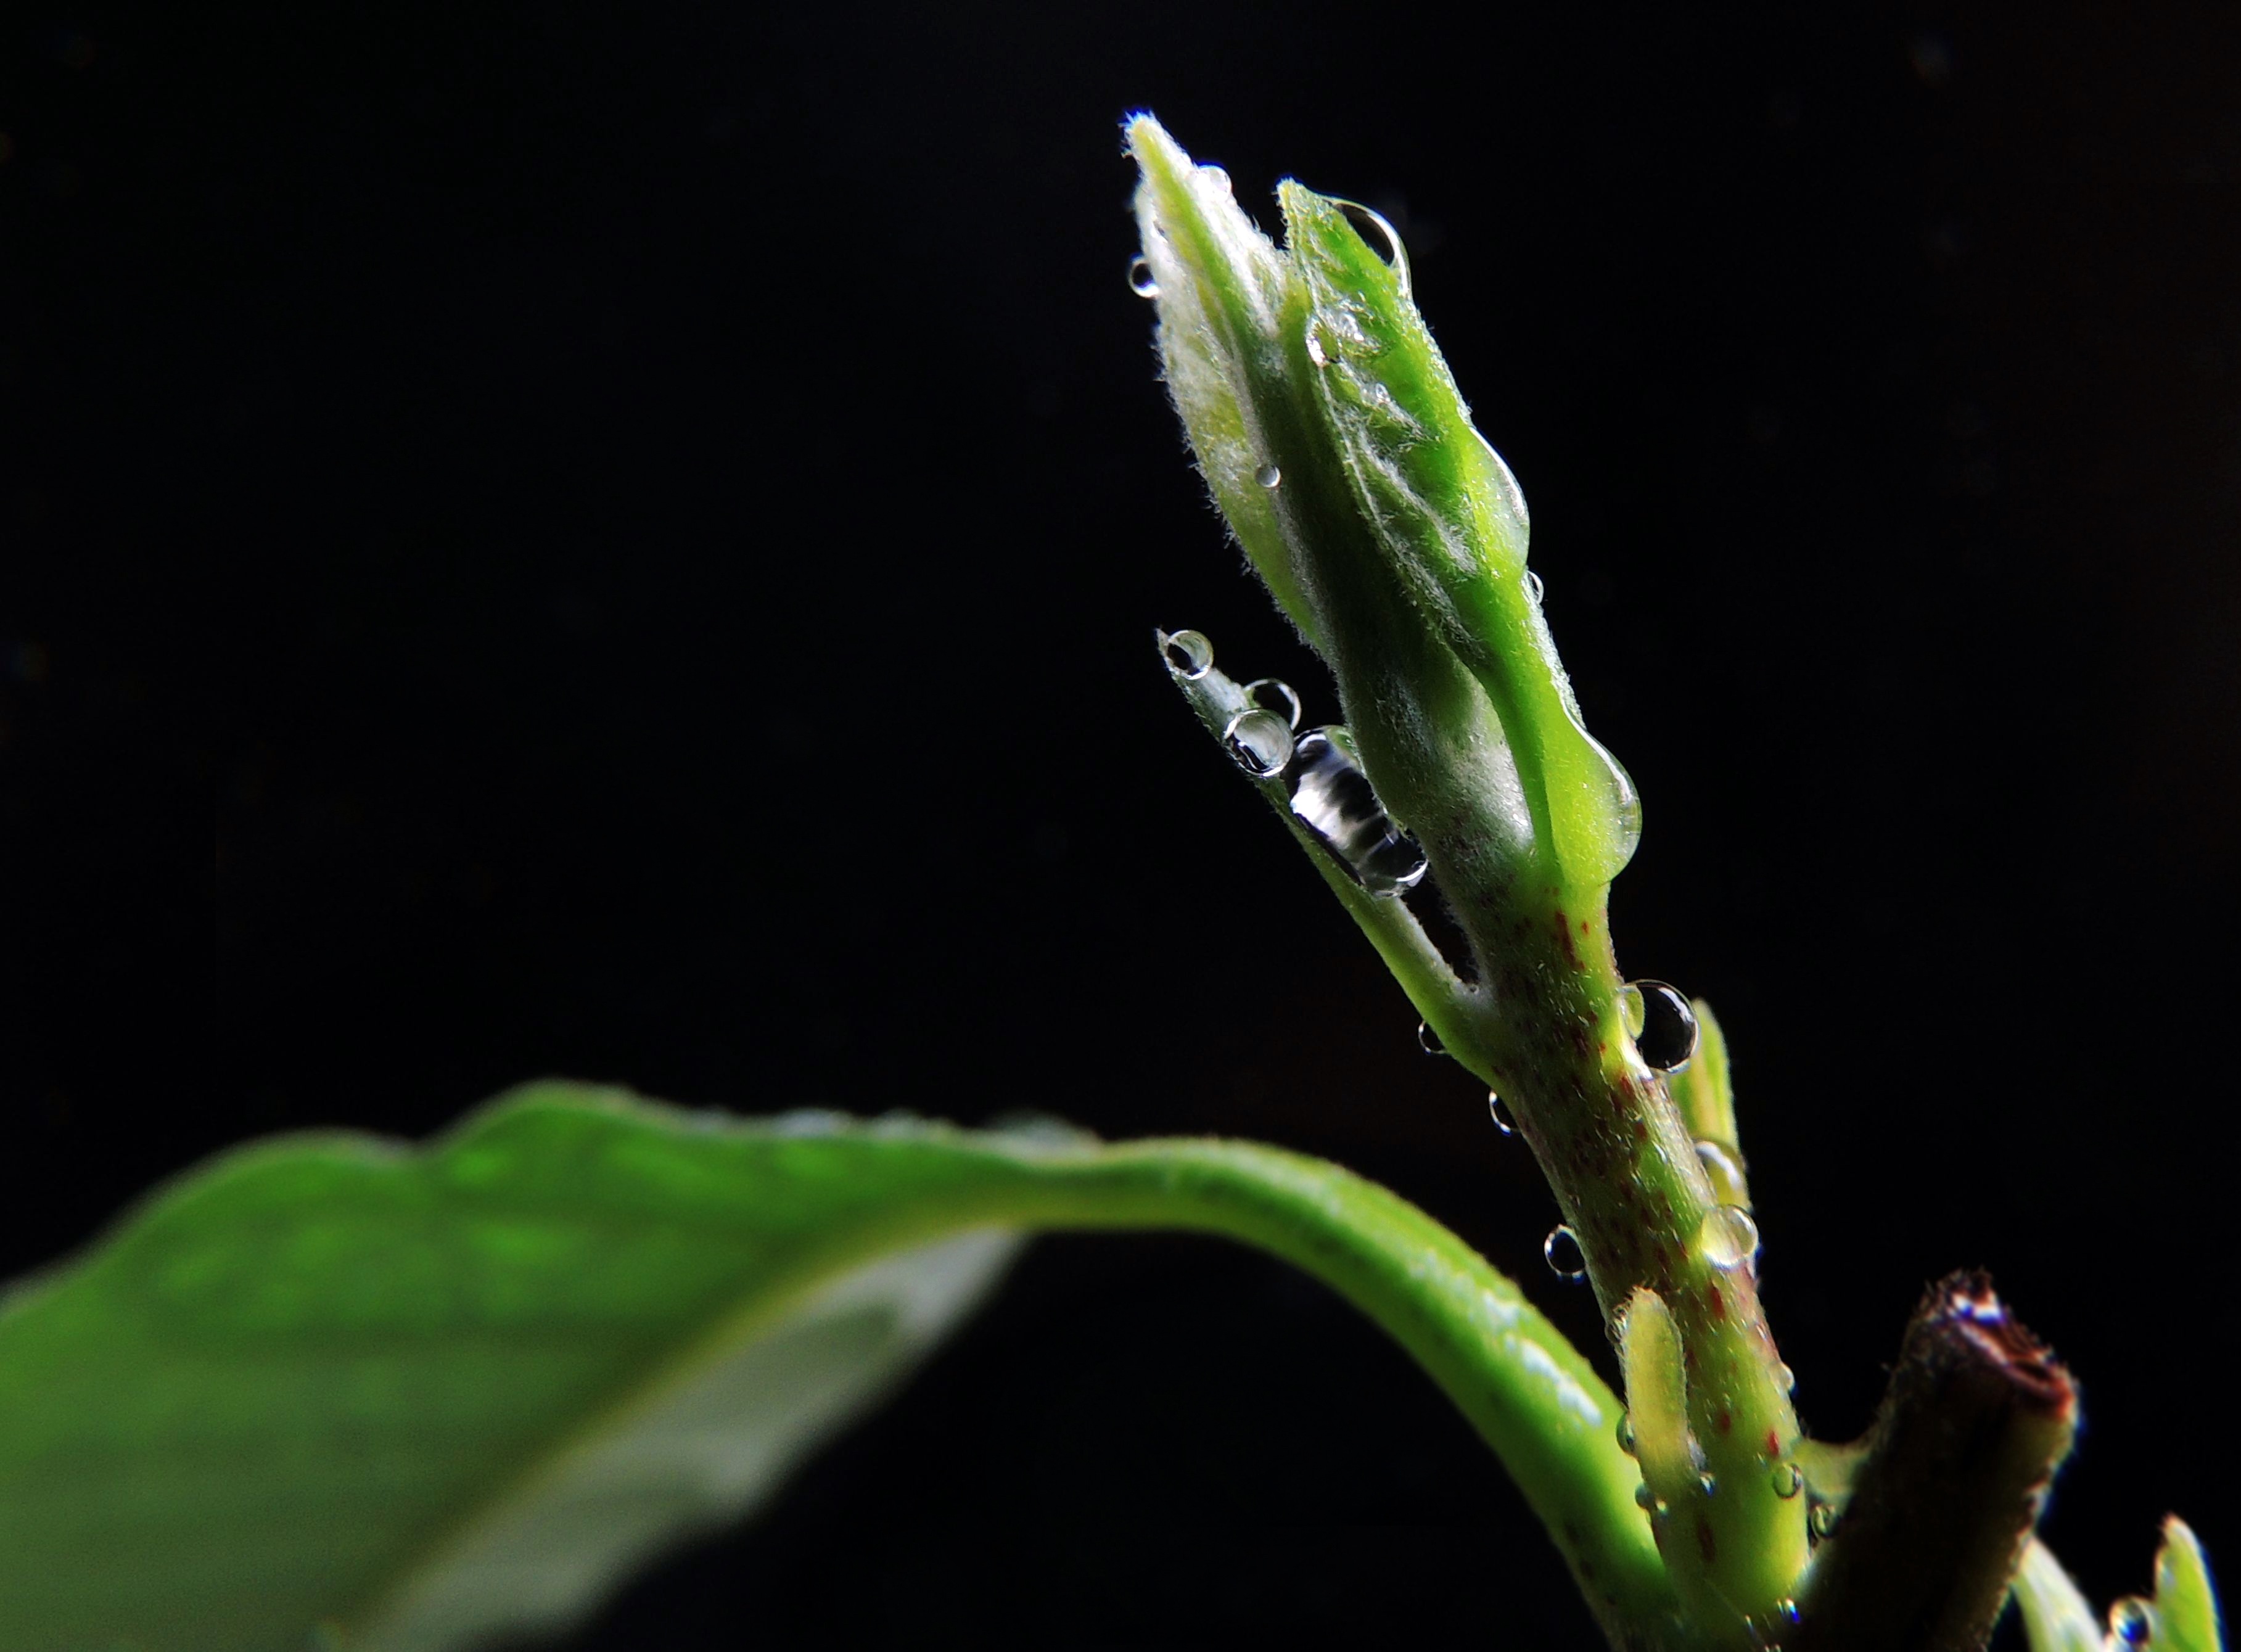
nature, dew, plant, photography, leaf, flower, spring, green, produce, insect, avocado, close, flora, fauna, drip, invertebrate, close up, bud, macro photography, scion, plant stem